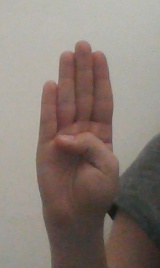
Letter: kaaf